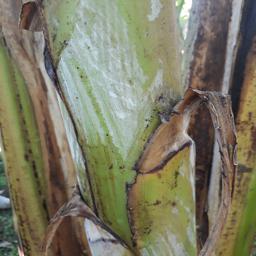
Label: PSEUDOSTEM WEEVIL